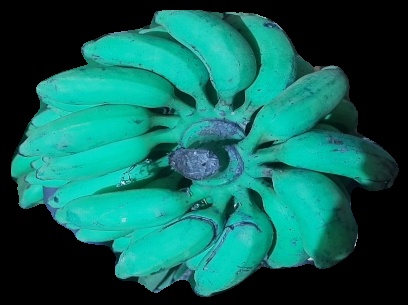
Variety: elakki-bale
Grade: grade3